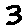
Label: 3